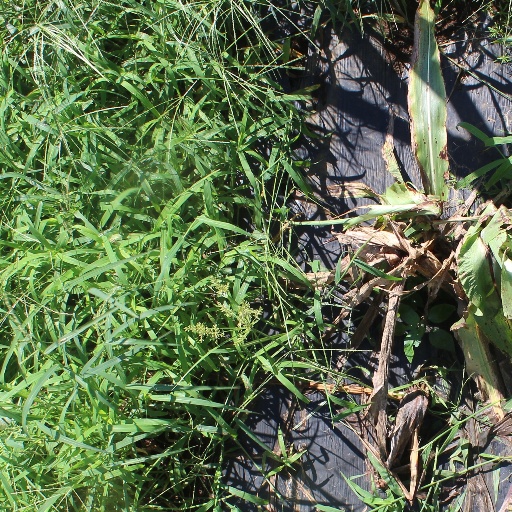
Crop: sorghum